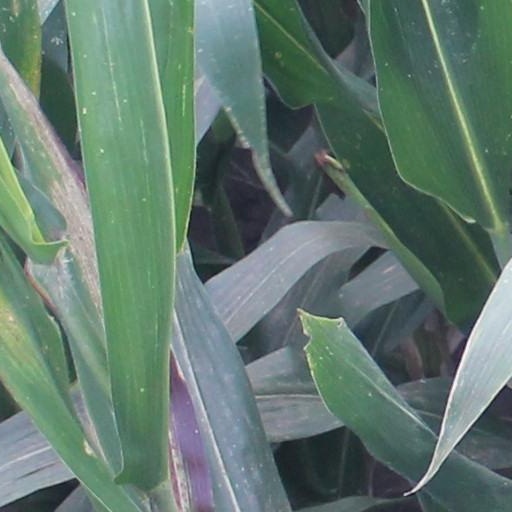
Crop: maize; corn